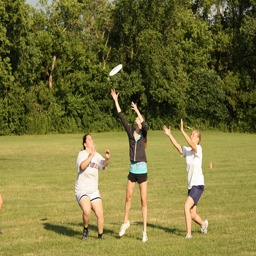
Three young women are trying to catch a frisbee.
A group of woman standing in a field trying to catch a frisbee
Three girls playing frisbee together in a field.
3 people attempt to catch a frisbee in midair.
three people in a grass field reaching for a frisbee in the air